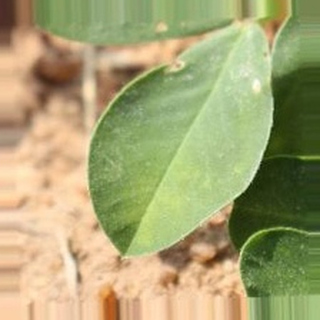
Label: healthy_groundnut